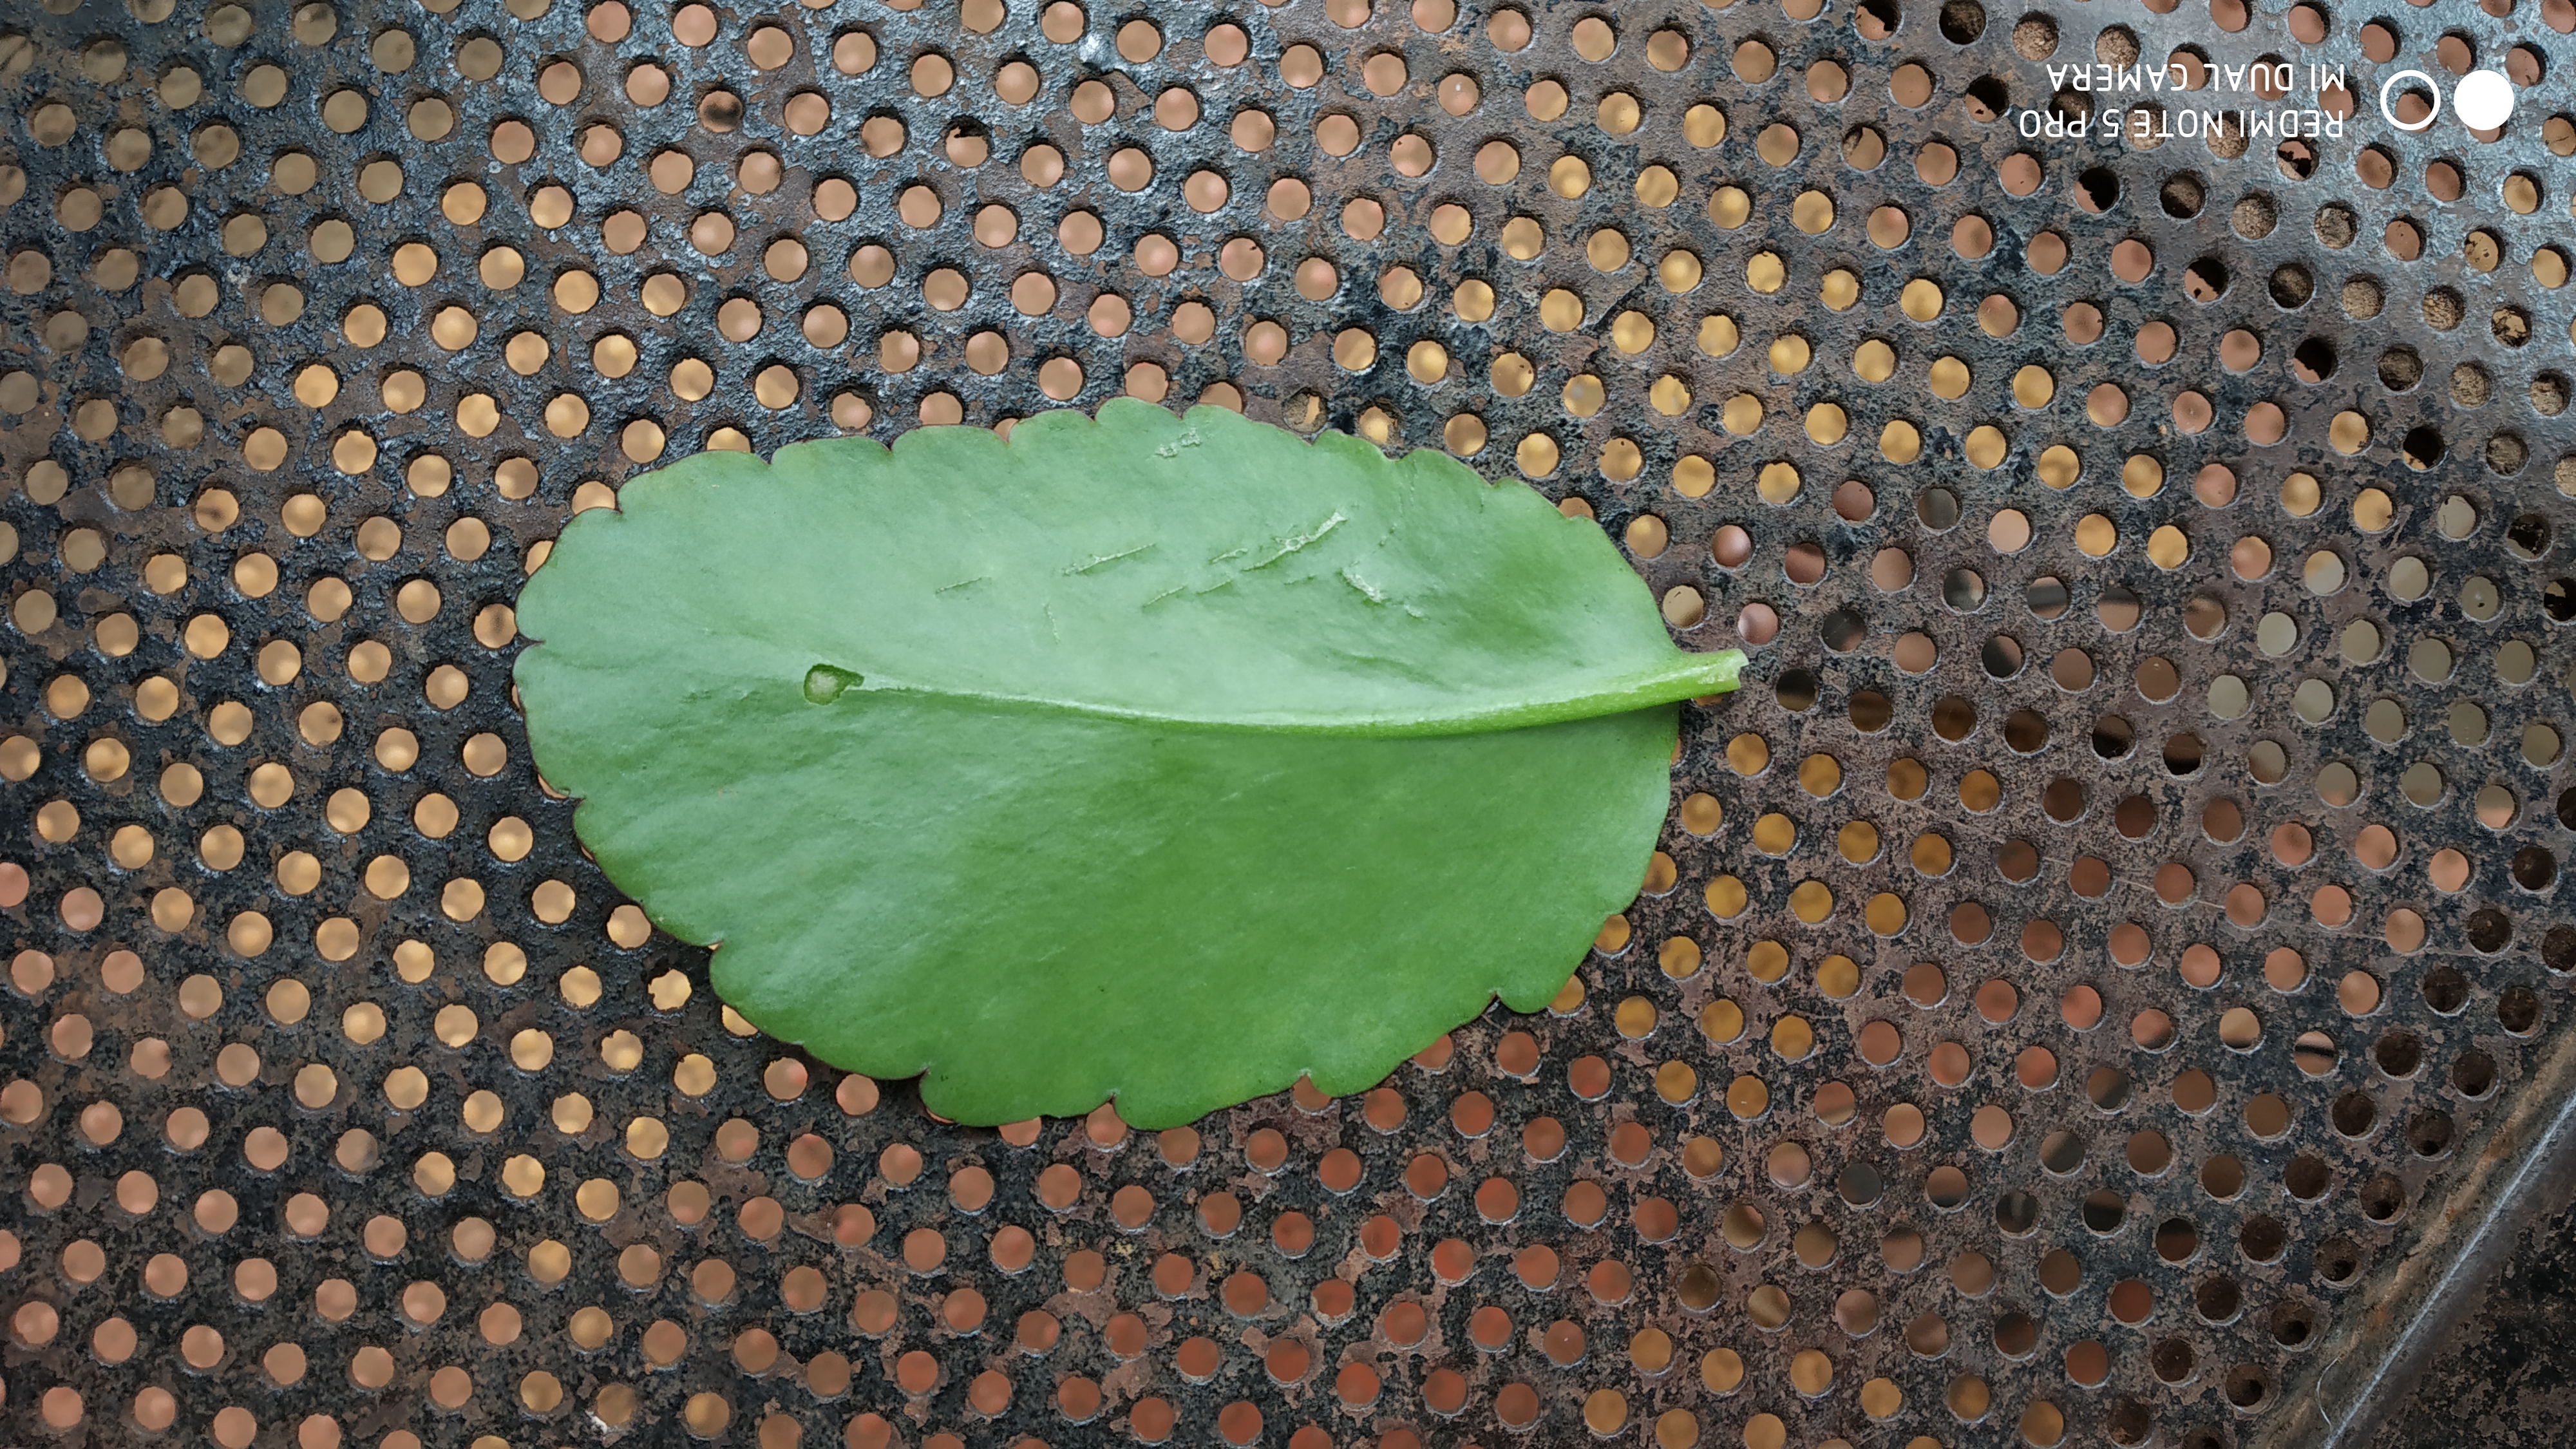
Plant: Spinach1